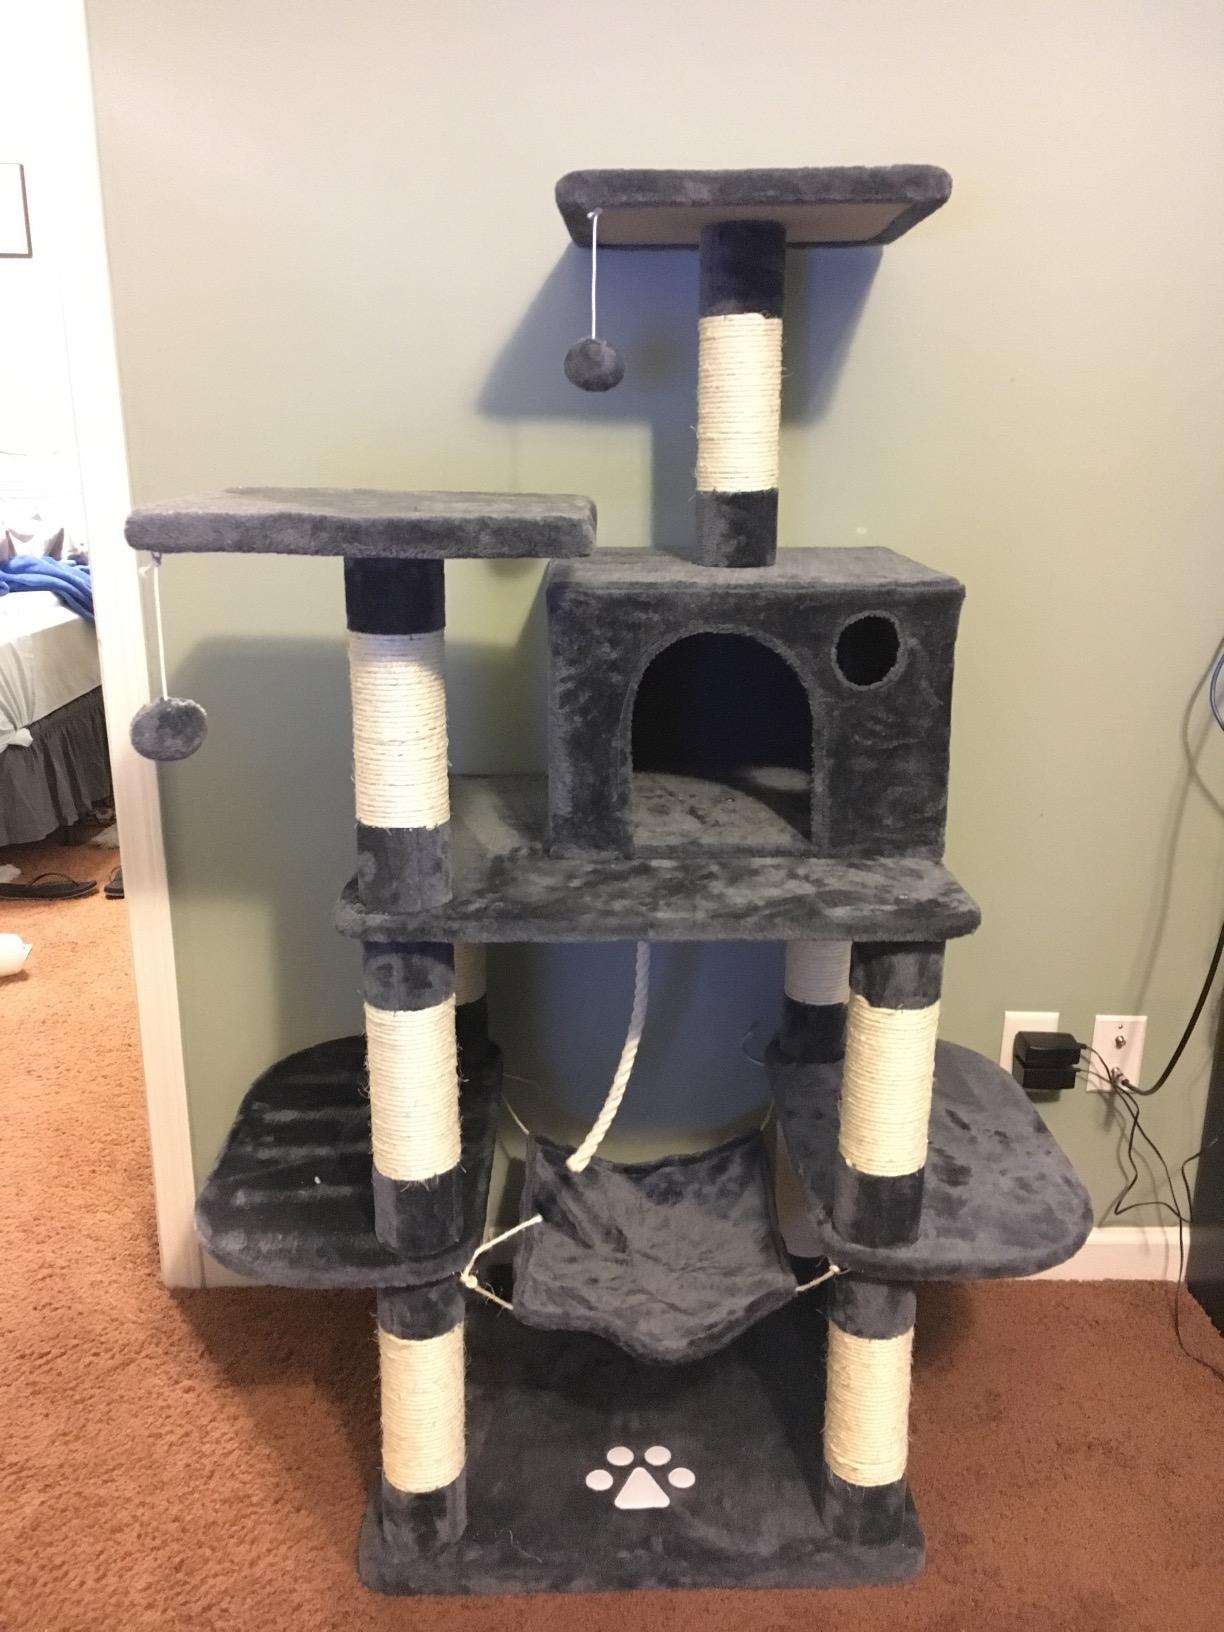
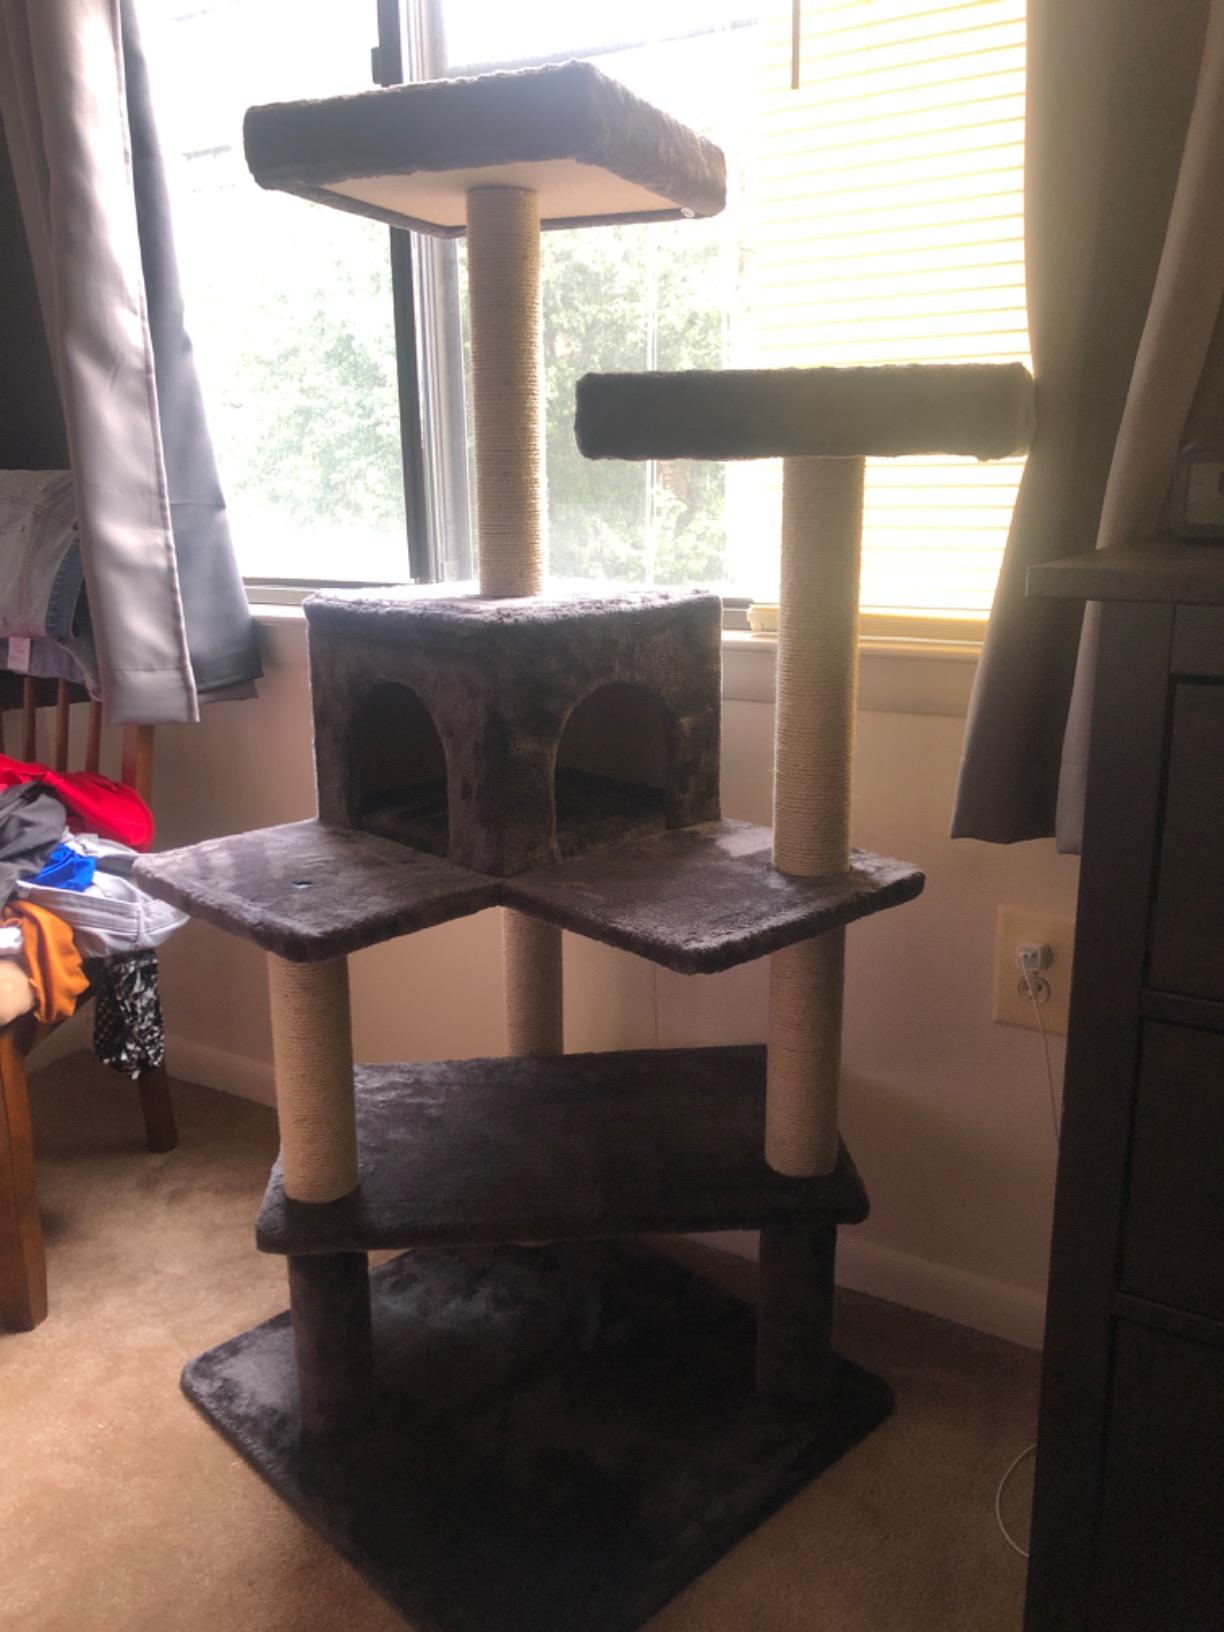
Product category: items_cat tree
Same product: no